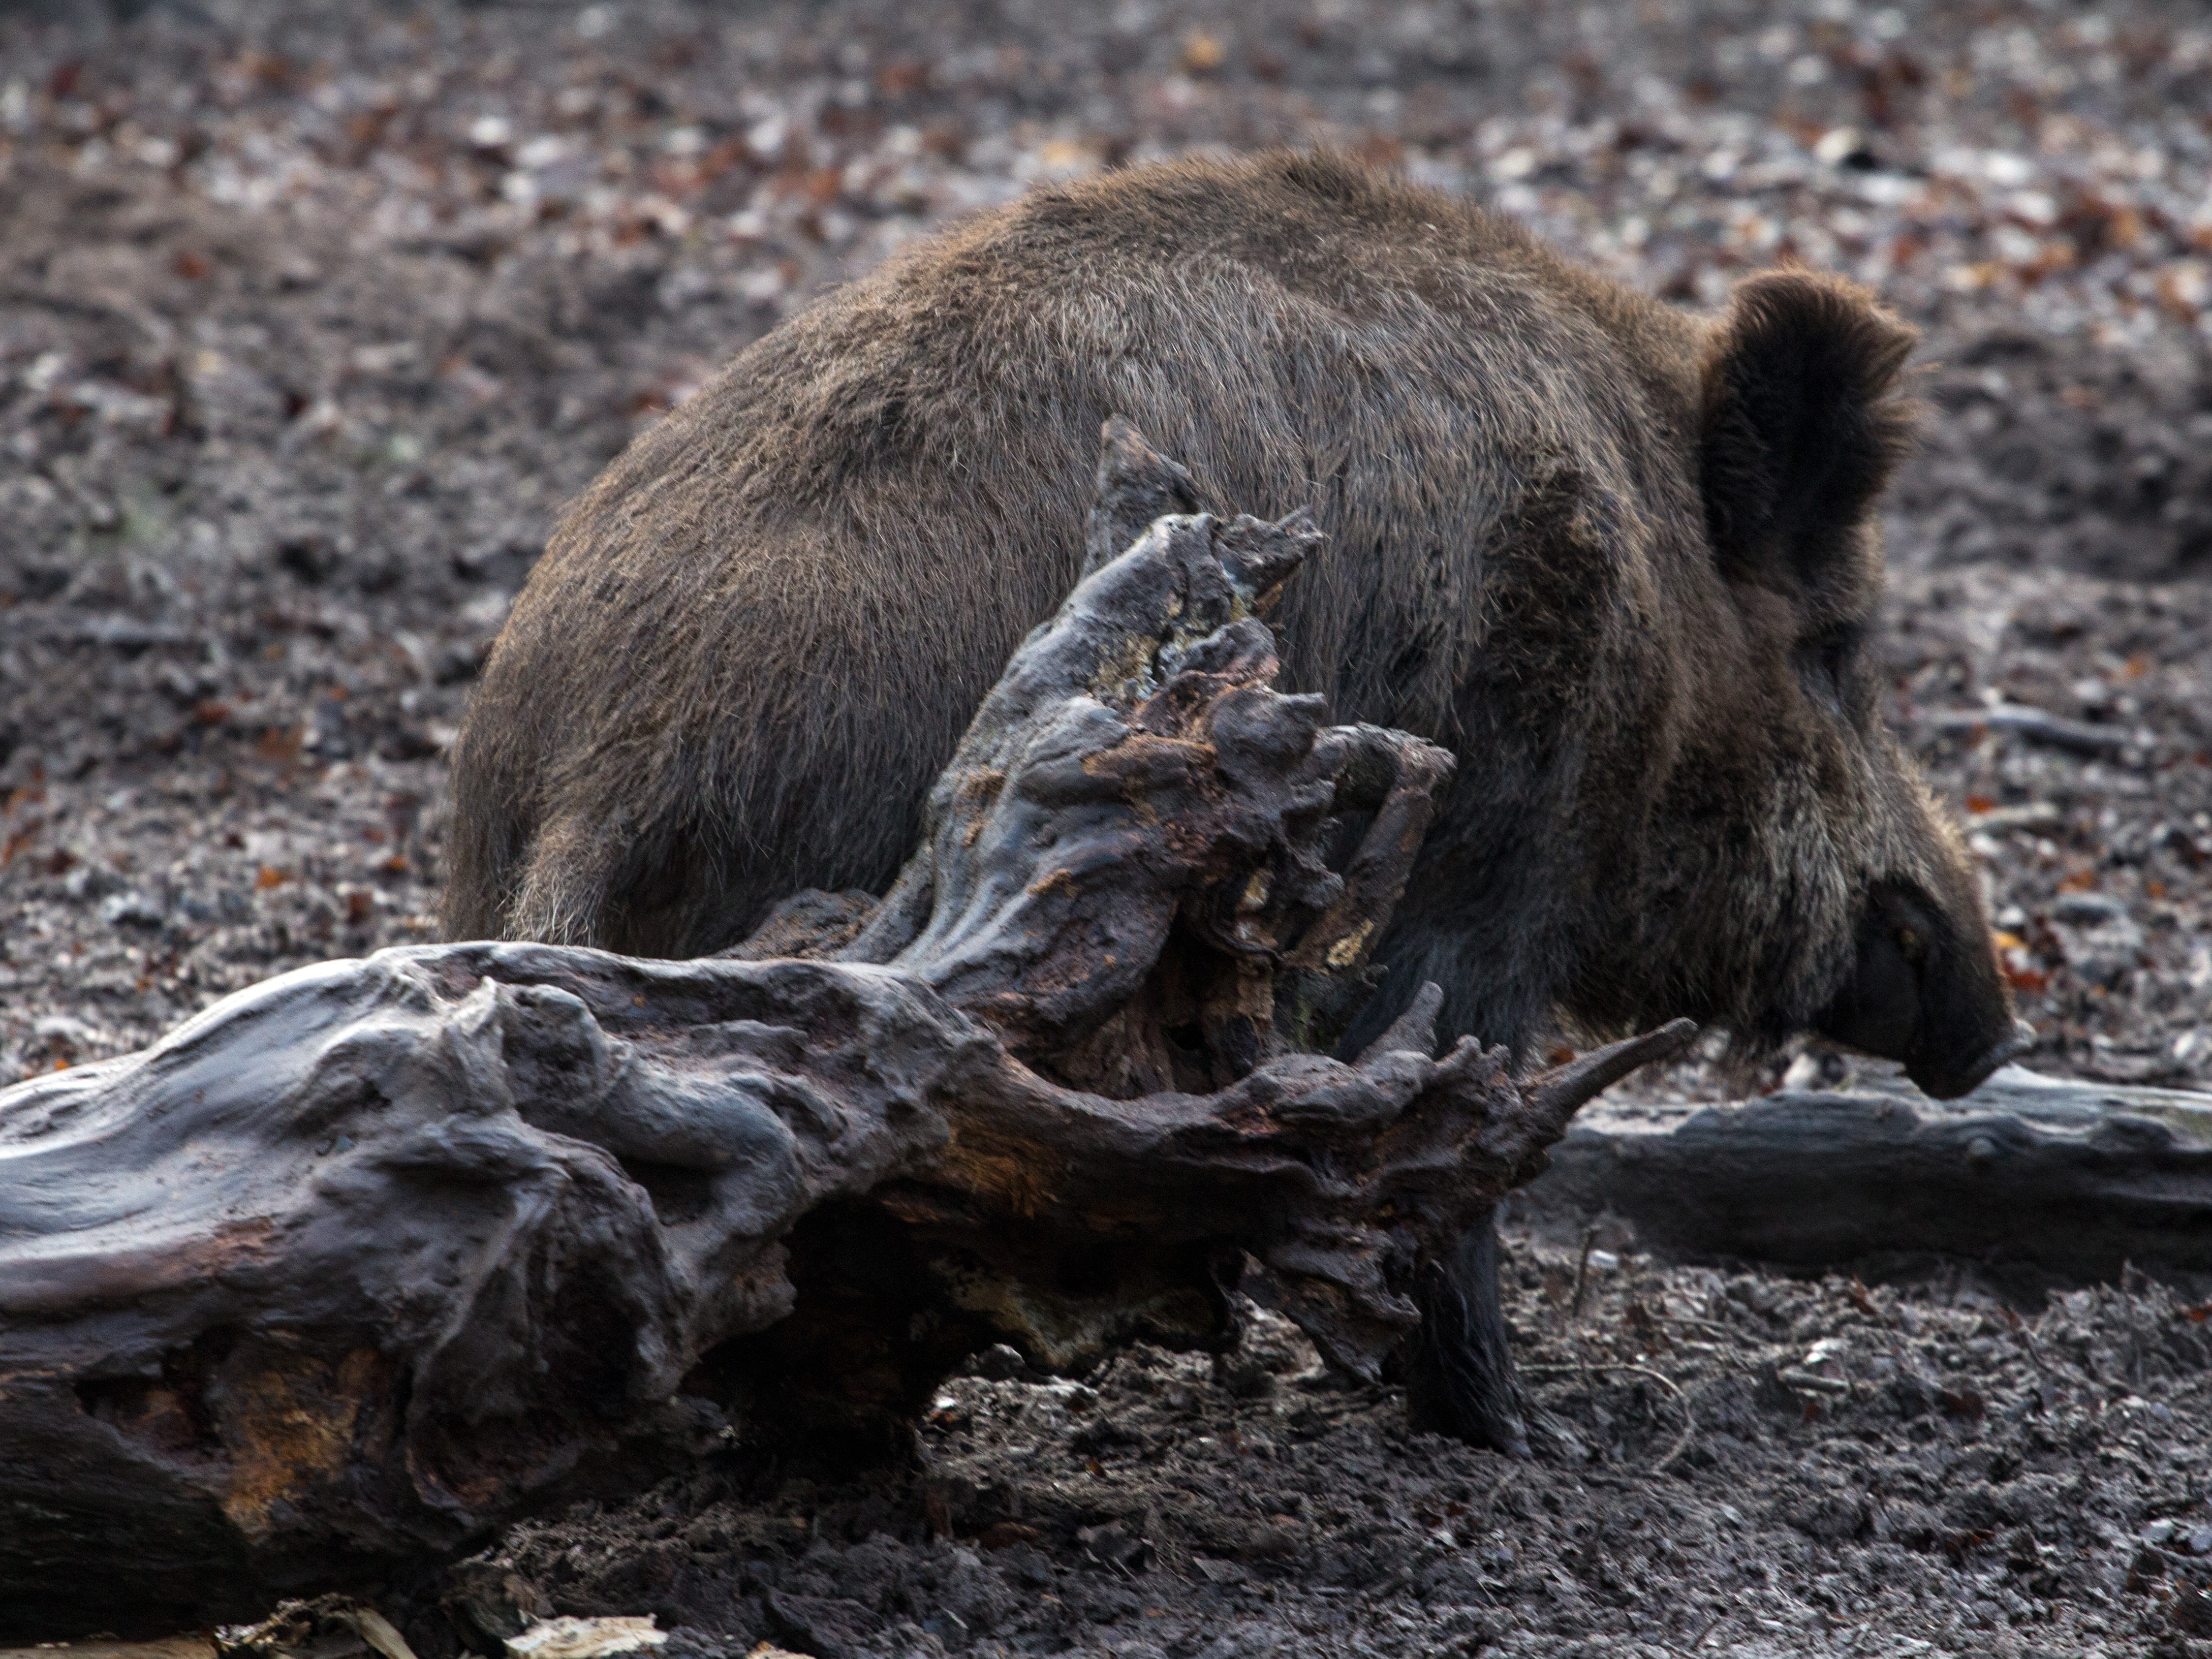
forest, wildlife, wild, mammal, fauna, vertebrate, pig, wild boar, wild boars, pig like mammal